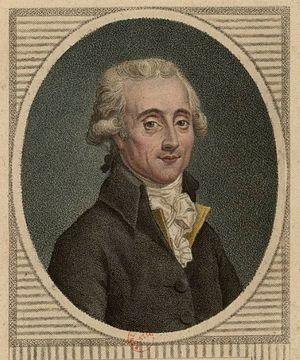
Georges Couthon